George Bernard Shaw

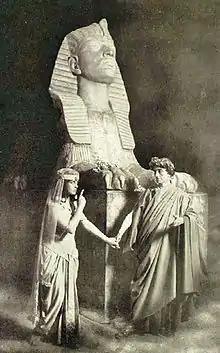
Gertrude Elliott and Johnston Forbes-Robertson in "Caesar and Cleopatra", New York, 1906

During the first decade of the twentieth century, Shaw secured a firm reputation as a playwright. In 1904 J. E. Vedrenne and Harley Granville-Barker established a company at the Royal Court Theatre in Sloane Square, Chelsea to present modern drama. Over the next five years they staged fourteen of Shaw's plays. The first, "John Bull's Other Island", a comedy about an Englishman in Ireland, attracted leading politicians and was seen by Edward VII, who laughed so much that he broke his chair. The play was withheld from Dublin's Abbey Theatre, for fear of the affront it might provoke, although it was shown at the city's Royal Theatre in November 1907. Shaw later wrote that William Butler Yeats, who had requested the play, "got rather more than he bargained for... It was uncongenial to the whole spirit of the neo-Gaelic movement, which is bent on creating a new Ireland after its own ideal, whereas my play is a very uncompromising presentment of the real old Ireland." Nonetheless, Shaw and Yeats were close friends; Yeats and Lady Gregory tried unsuccessfully to persuade Shaw to take up the vacant co-directorship of the Abbey Theatre after J. M. Synge's death in 1909. Shaw admired other figures in the Irish Literary Revival, including George Russell and James Joyce, and was a close friend of Seán O'Casey, who was inspired to become a playwright after reading "John Bull's Other Island".